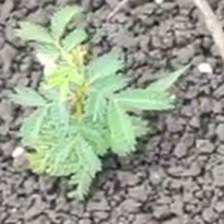
Weed species: Dwarf_cassia_(Chamaecrista pumila)